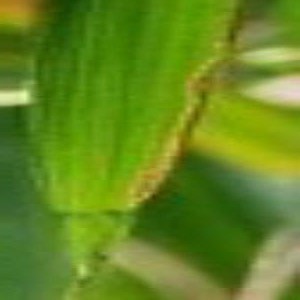
Disease: Bacterialblight